Sergio Cotta

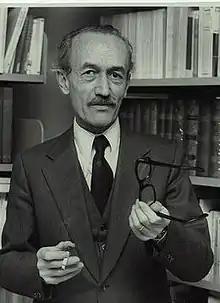
Professor Sergio Cotta

Sergio Cotta (6 October 1920 – 3 May 2007) was an Italian philosopher, jurist and university professor. He was considered a specialist on the political thought of the Enlightenment. Cotta, along with André Masson and Robert Shackleton, was considered the most important interpreter of Montesquieu during the 20th century.